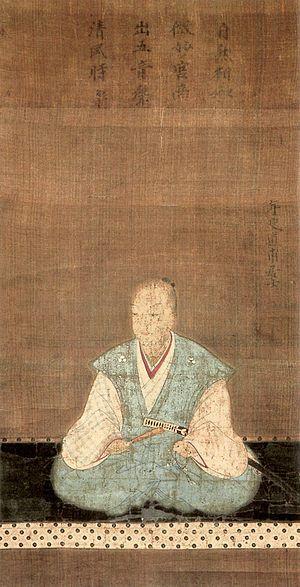
Matsudaira Kiyoyasu est le 7ᵉ chef du clan Matsudaira au cours de la période Sengoku du Japon. Kiyoyasu est le grand-père du célèbre Tokugawa Ieyasu, unificateur du Japon. Kiyoyasu prend bientôt le contrôle de l'ensemble de la région nord de la province de Mikawa après que le clan Saigo a capitulé après quatre générations de conflit entre les deux clans. Le château d'Okazaki est construit à la gloire du pouvoir de Matsudaira. Cependant, une certaine rancœur se développe chez un obligé de Kiyoyasu du nom d'Abe Masatoyo.